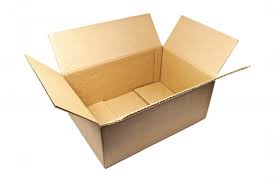
Label: cardboard